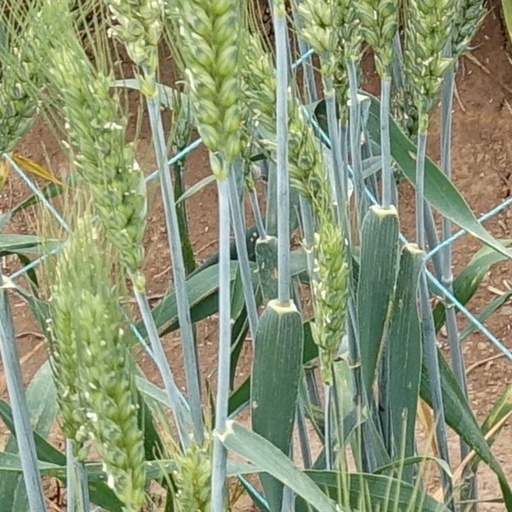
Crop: wheat